Jaipur foot

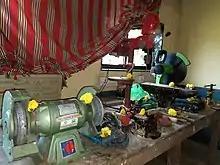

The Jaipur foot is composed of a wooden ankle and a rubber heel and forefoot section, all surrounded by a thin outer layer of tire cord, a rubber composite.